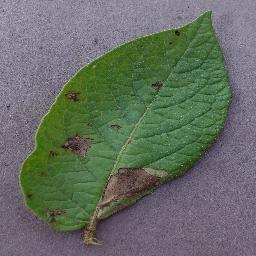
Label: Potato___Late_blight